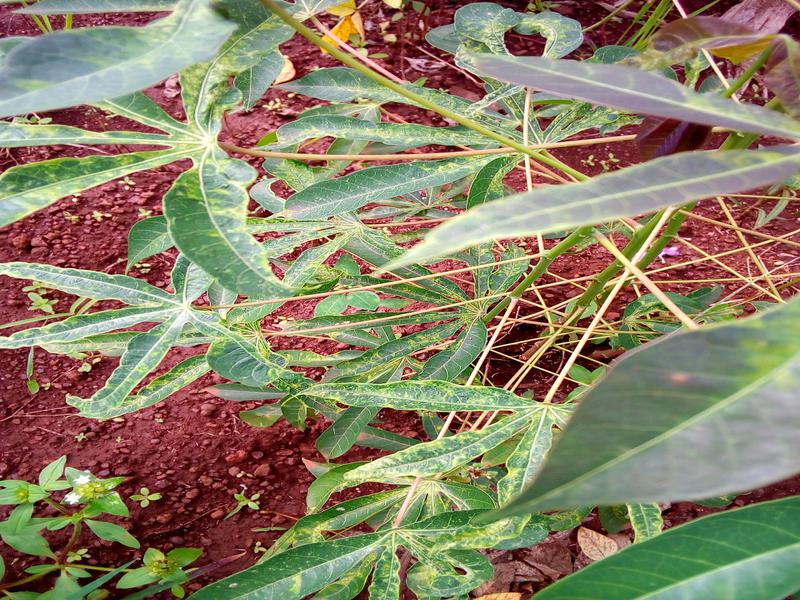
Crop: cassava
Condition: mosaic_disease